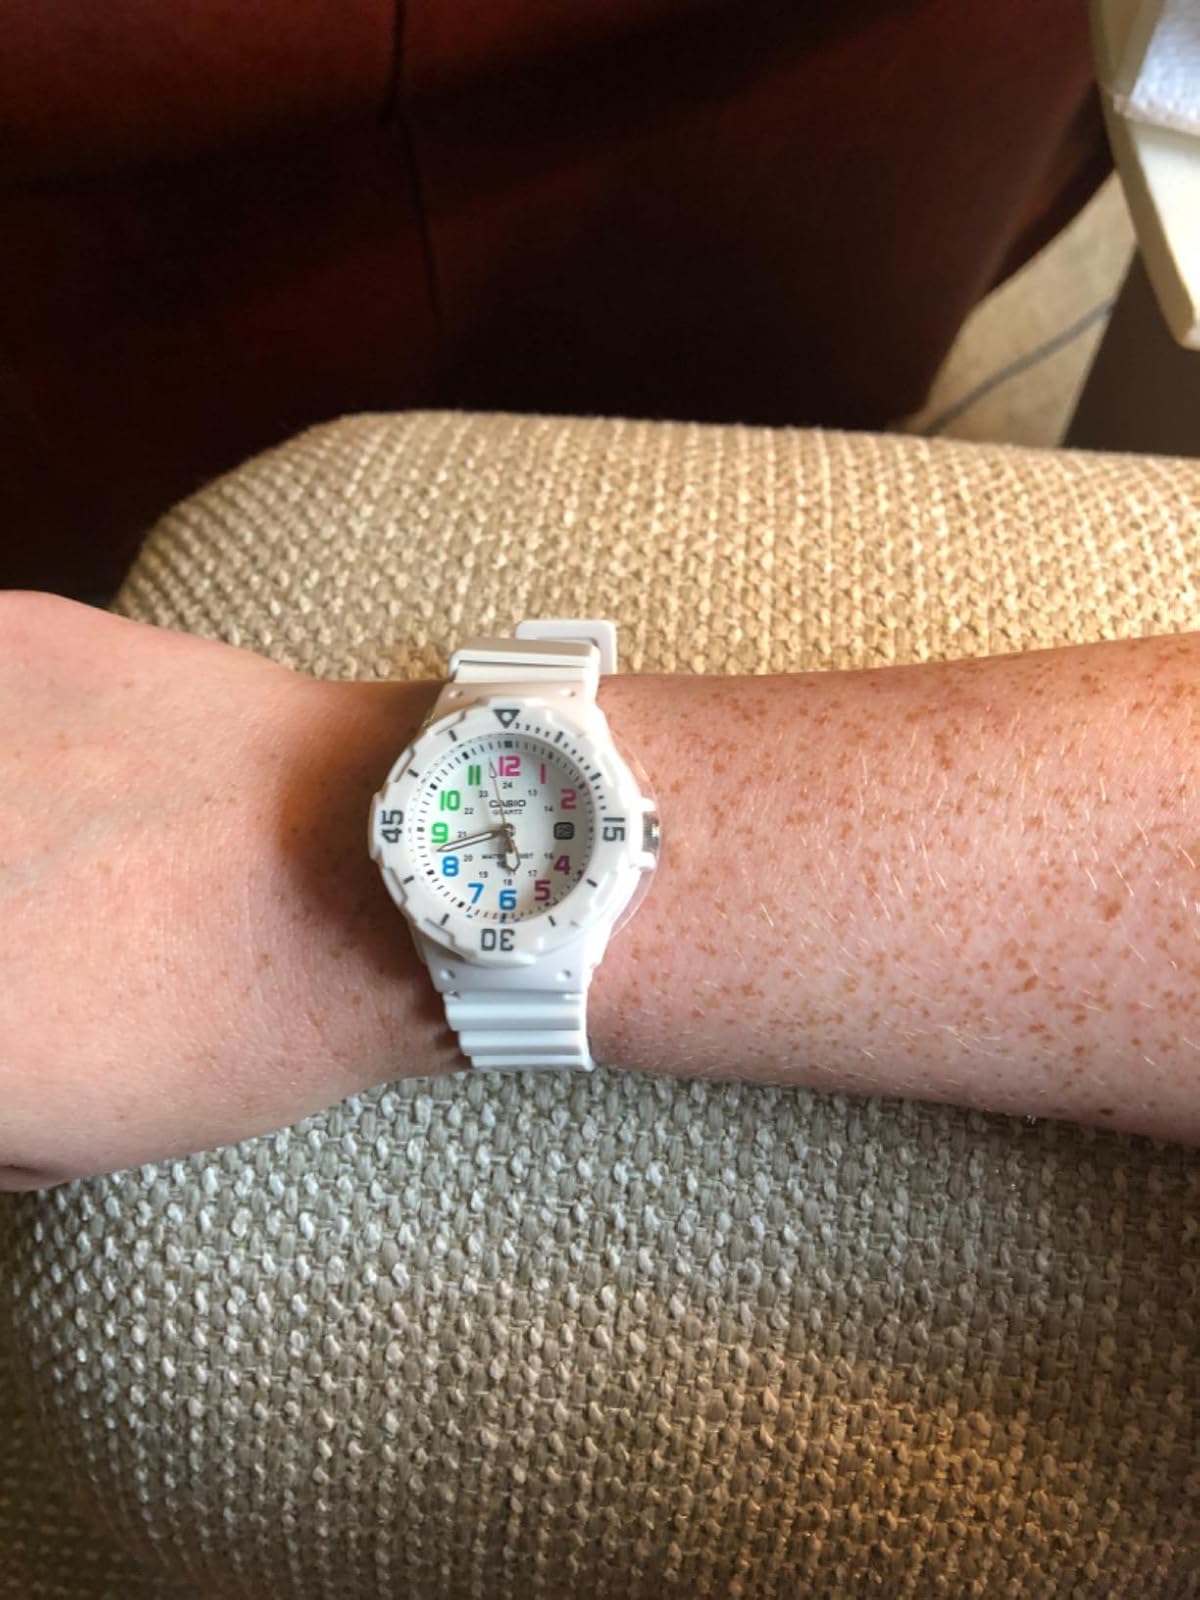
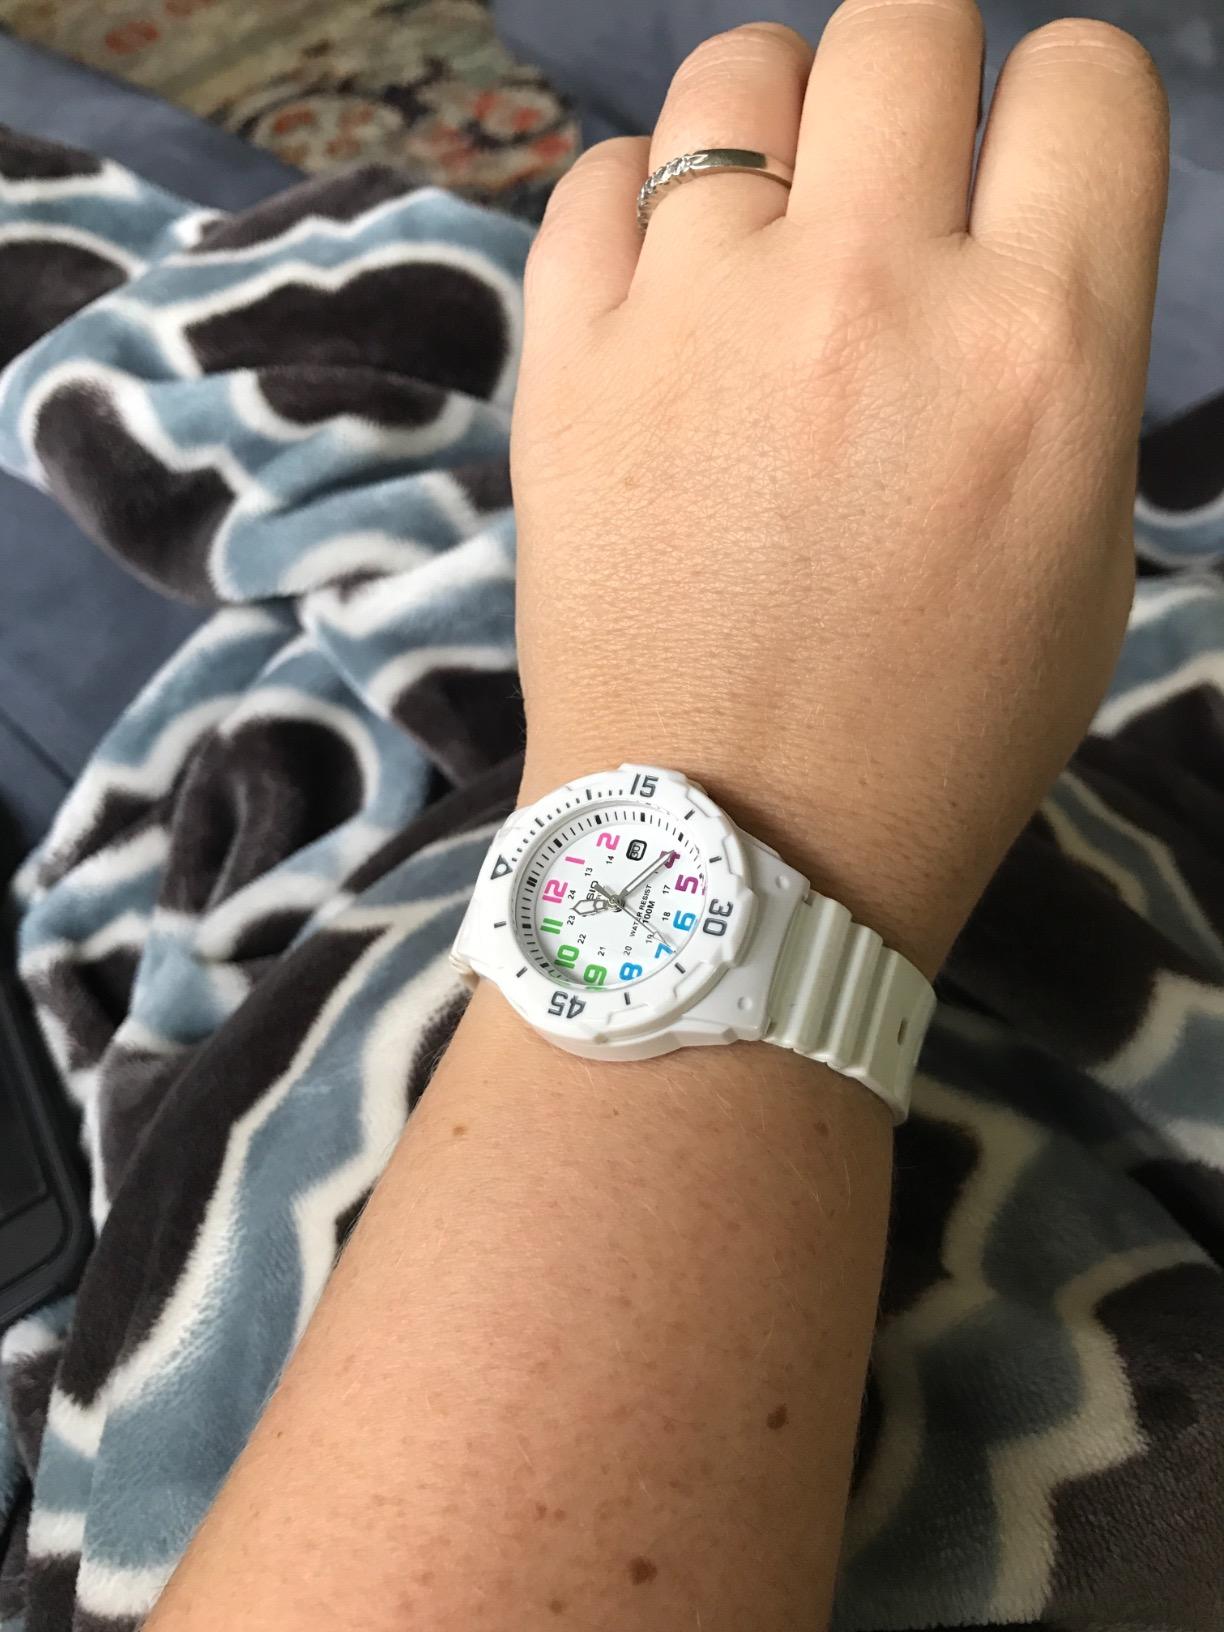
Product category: accessories_watch
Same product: yes